2007 Copa América

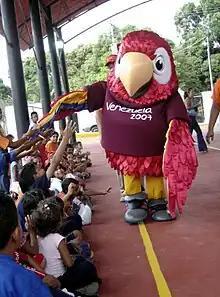
Guaky suit manufactured by Fractal Studio, through the main cities of Venezuela

Guaky is a scarlet macaw, a bird representative of Venezuela. He wore the traditional jersey Venezuela national football team burgundy and football shoes. Under their wings the characteristic tricolor national flag, with its eight stars on their wings.